Claude de Malleville

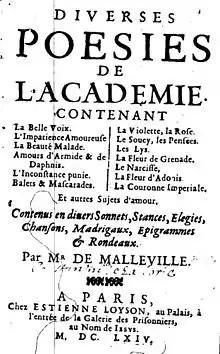

Claude Malleville, born in Paris probably between 1594 and 1596 and died in the same city in 1647, was a French poet. He became one of the first members of the Académie Française in 1634.